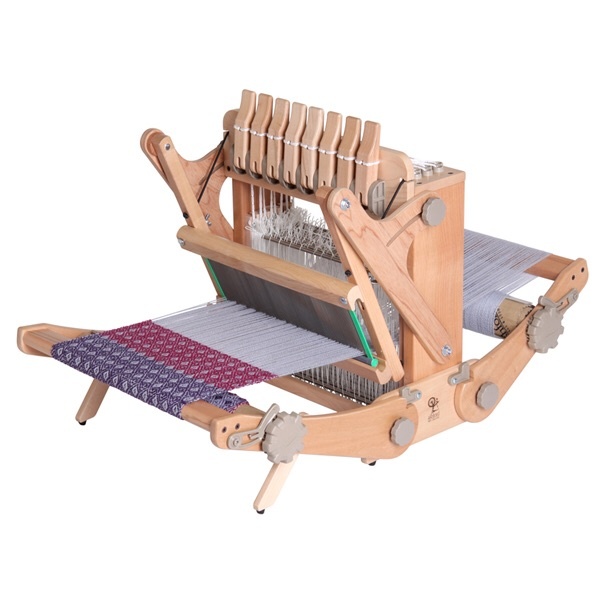
Ashford Katie Loom
The Katie Loom is the perfect multi harness loom for workshops, sampling, travel and fun. The Katie Loom comes assembled with a smooth lacquer finish. Includes: 2 lacquered 36cm (14ins) shuttles, 10 dpi stainless steel reed, 320 texsolv heddles, threading hooks, step-by-step instruction booklet and sturdy padded carry bag. Just add yarn! Portable – easy to fold and pack Compact - 30cm (12ins) weaving width Light – 6.5kg (14¼lbs) Smooth levers and auto bounce back overhead beater Easy threading – beater flips up & out of the way Eight harnesses – a fully functional table loom, unlimited possibilities. included accessories: - 10dpi (40/10) stainless steel reed - 2 x lacquered shuttles 36cm (14") - threading hook - cross and warp sticks - swedish texsolv heddles: 320 heddles - step-by-step instruction booklet - sturdy padded carry bag
Brand: Ashford
Category: Arts & Entertainment > Hobbies & Creative Arts > Arts & Crafts > Art & Crafting Tools > Textile Craft Machines > Hand Looms > Lap Hand Looms